Mandvi Fort

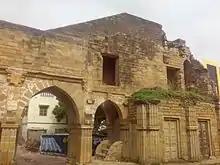
Ruins of fort wall and gate near Brahmapuri area

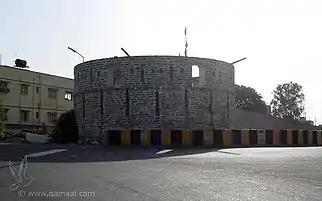
Mandvi Fort

Mandvi Fort is a ruined fort located in Mandvi, Gujarat, India. It is Gujarat's last-standing maritime fort.